L'Inde française

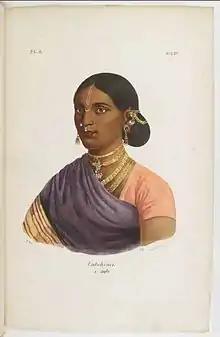

L'Inde française or ""L'Inde française ou Collection de dessins lithographiés représentant les divinités, temples, costumes, physionomies, meubles, armes, et ustensiles, des peuples Hindous qui habitent les possessions françaises de l'Inde, et en général la côte de Cormandel et le Malabar"" was a collection of 144 lithographed plates issued in 25 parts between 1827 and 1835 by J.-J. Chabrelie, and the first important French book on India. "L'Inde française" was about the French possessions in India, which were colonial possessions rather than mere trading posts. They included Pondichéry, Karikal and Yanaon on the Coromandel Coast, Mahé on the Malabar Coast, and Chandernagor in Bengal.